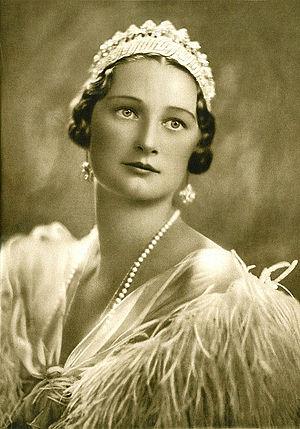
Depuis la création du royaume le 25 février 1831, la Belgique a connu sept reines des Belges, selon l’appellation royale de leurs époux, les rois des Belges.